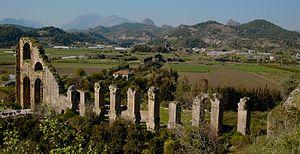
Aspendos est une ancienne cité gréco-romaine du sud de l'Asie mineure, située à environ 45 kilomètres à l'est de la ville actuelle d'Antalya. Aspendos est située sur un petit plateau qui domine la vallée avec la rivière Eurymédon qui coule au pied. La présence d'eau et la valeur défensive du site explique sans doute le choix initial de l'emplacement par les premiers occupants.